Wallarah Colliery

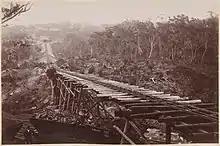

Wallarah Colliery was a coal mine located near Crangan Bay, Nords Wharf, New South Wales, Australia, and originally above ground utilities were at Mine Camp, very near Catherine Hill Bay. Originally coal was moved by above ground railway from Mine Camp area to the Catherine Hill Bay jetty, but after the move to Crangan Bay, it was moved underground to surface very near the jetty.